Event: Typhoon Ruby
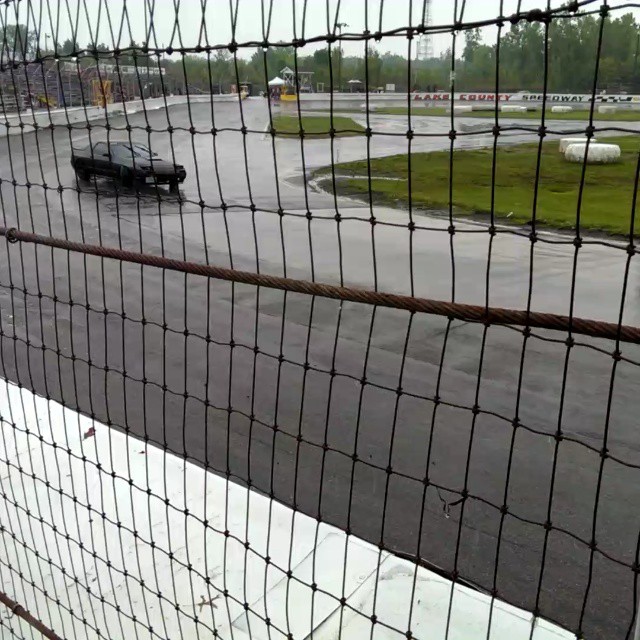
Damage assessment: no_damage